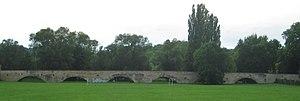
Moulins-lès-Metz est une commune française située dans le département de la Moselle.
Le pays messin était, depuis au moins le XIᵉ siècle, une entité territoriale formée par les villages aux alentours de Metz au Moyen Âge relevant en partie de la ville de Metz et en partie de la principauté épiscopale de Metz. Depuis le XXᵉ siècle, on résume l'appellation de pays messin à l'arrondissement de Metz.
Cet article recense les monuments historiques de la Moselle, en France.